Kabartheeswarar Temple

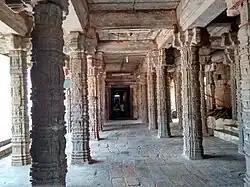

The temple is associated with a sage called Herandar, who, according to legend, is believed to have gone through an underground passage to the nether world and brought the Kaveri River to the earth to flow into the Bay of Bengal. Since the river took a convoluted direction in its flow, the place is called Tiruvalanjuzhi. There is an image of Herandar in the temple and the trunk of the elephant-headed god, Ganesha (Vinayagar) swirls towards the right. The presence of Buddhist images from the Chola period in the temple show influence of Buddhist tradition in the region.